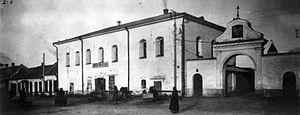
Le Bourg de Dovmont est constitué de constructions en pierre datant du XIIᵉ siècle, qui renforçaient le dispositif défensif du Krom de Pskov en élargissant la surface de cette forteresse et protégeant les immeubles urbains de Pskov. Sa surface s'étendait sur 13,500 mètres carrés. Son nom lui vient de celui de Dovmont de Pskov, prince de Pskov de 1266 à 1299.